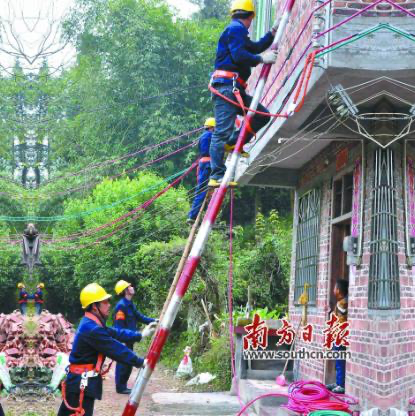
Objects in the image:
label: helmet
label: helmet
label: helmet
label: helmet
label: head